Put Grandma in the Freezer

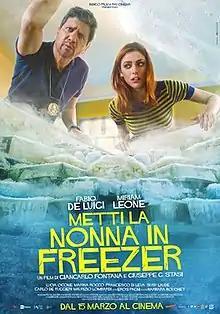
Film poster

Put Grandma in the Freezer is a 2018 black comedy film directed by Giancarlo Fontana and Giuseppe Stasi.